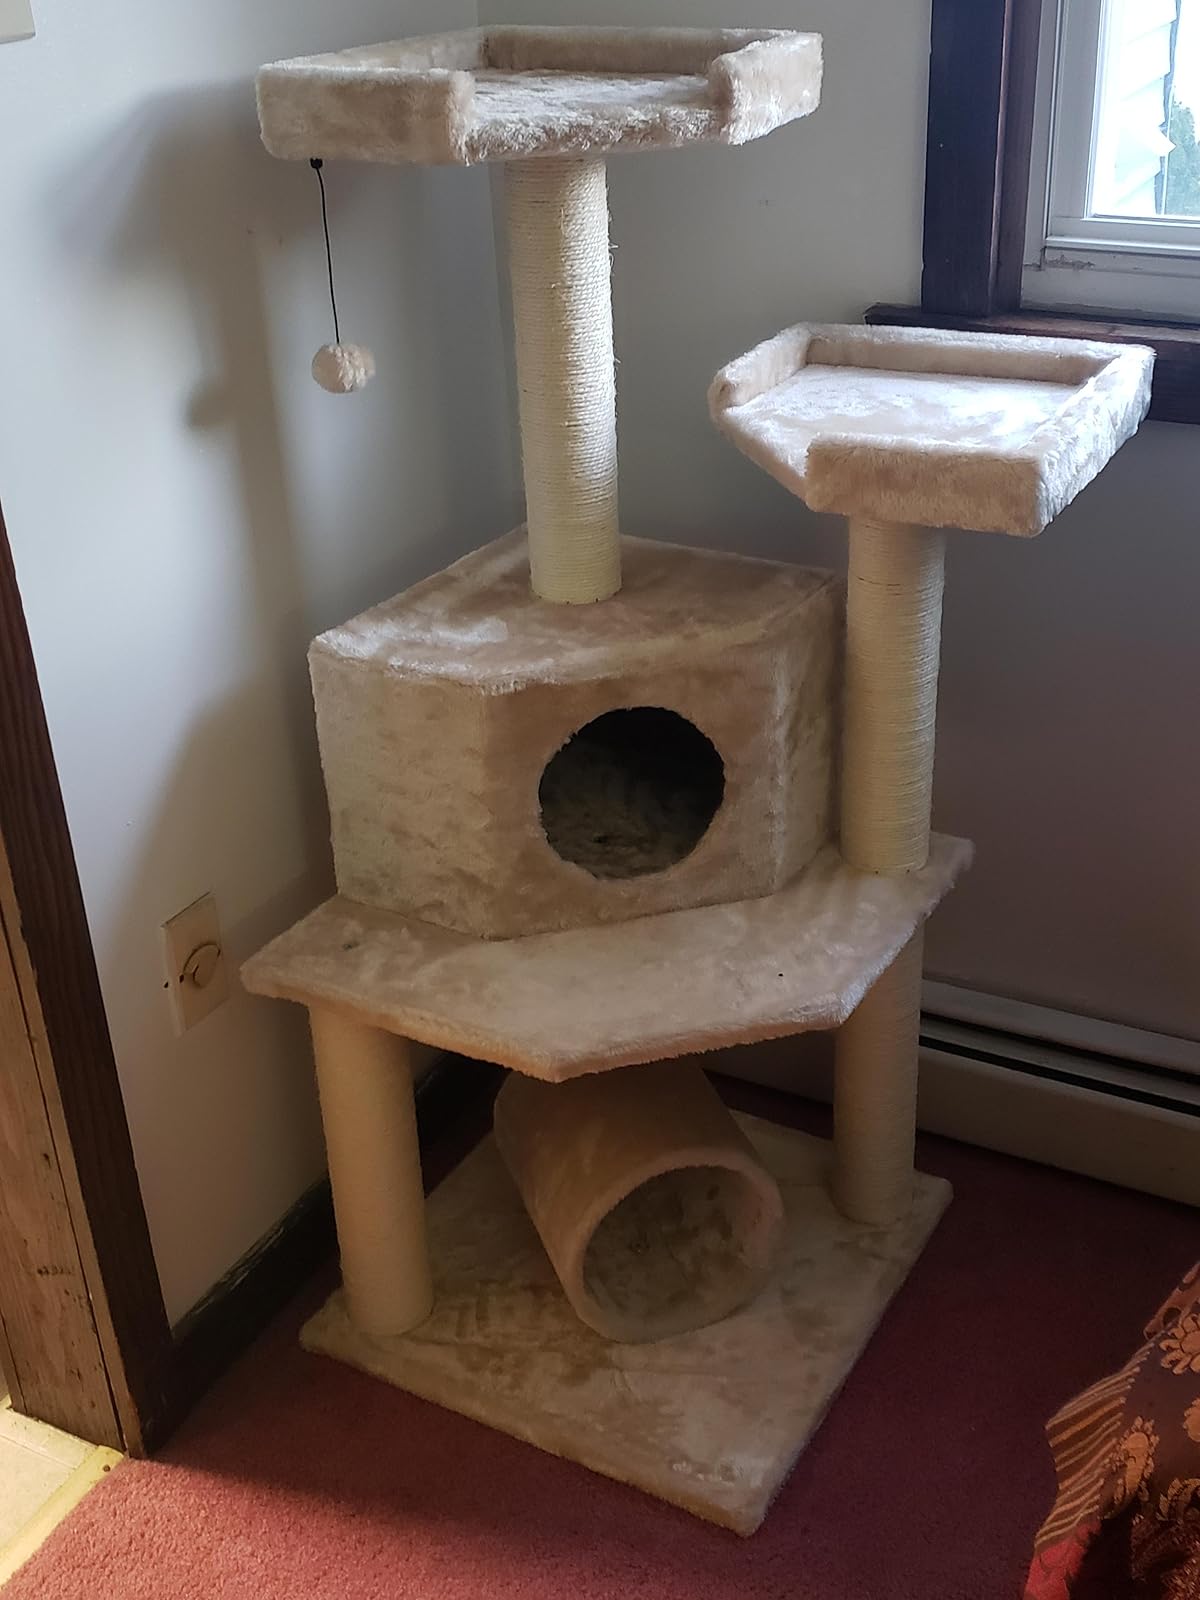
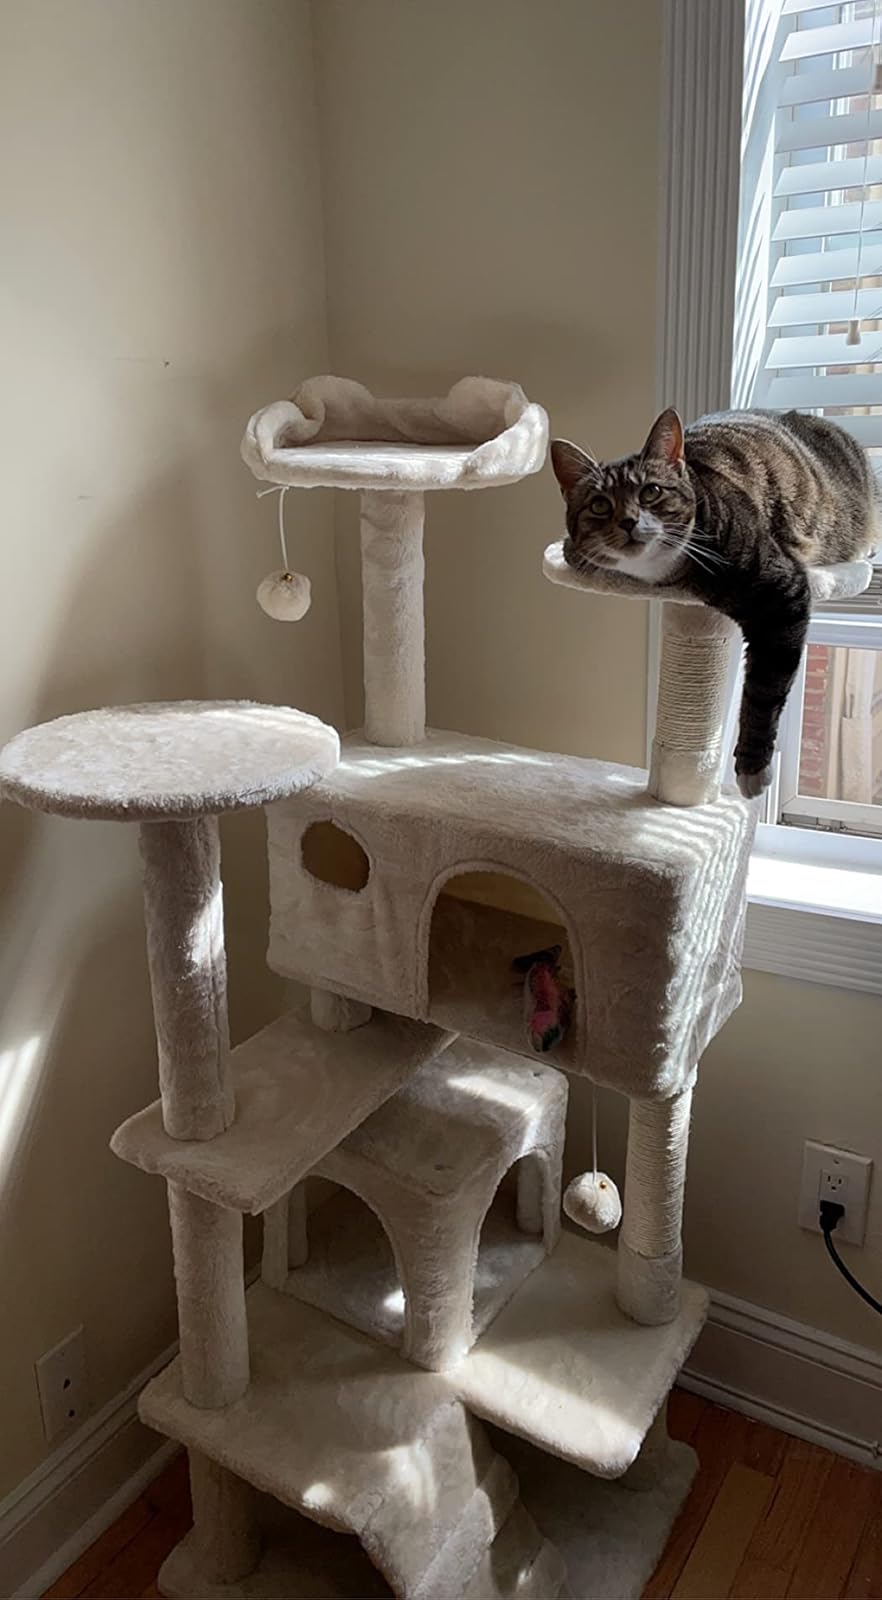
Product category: items_cat tree
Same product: no